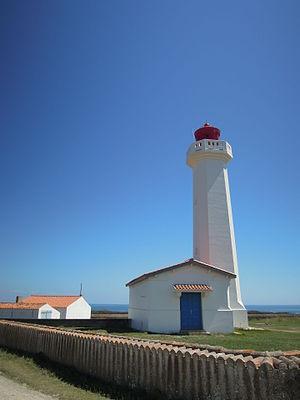
Phare des Corbeaux de l'ile d'Yeu
Le phare de la pointe des Corbeaux est situé sur l'extrémité sud-est de Île d'Yeu dans la commune homonyme, en Vendée.
Cet article recense les monuments historiques de L'Île-d'Yeu, dans le département de Vendée, en France.